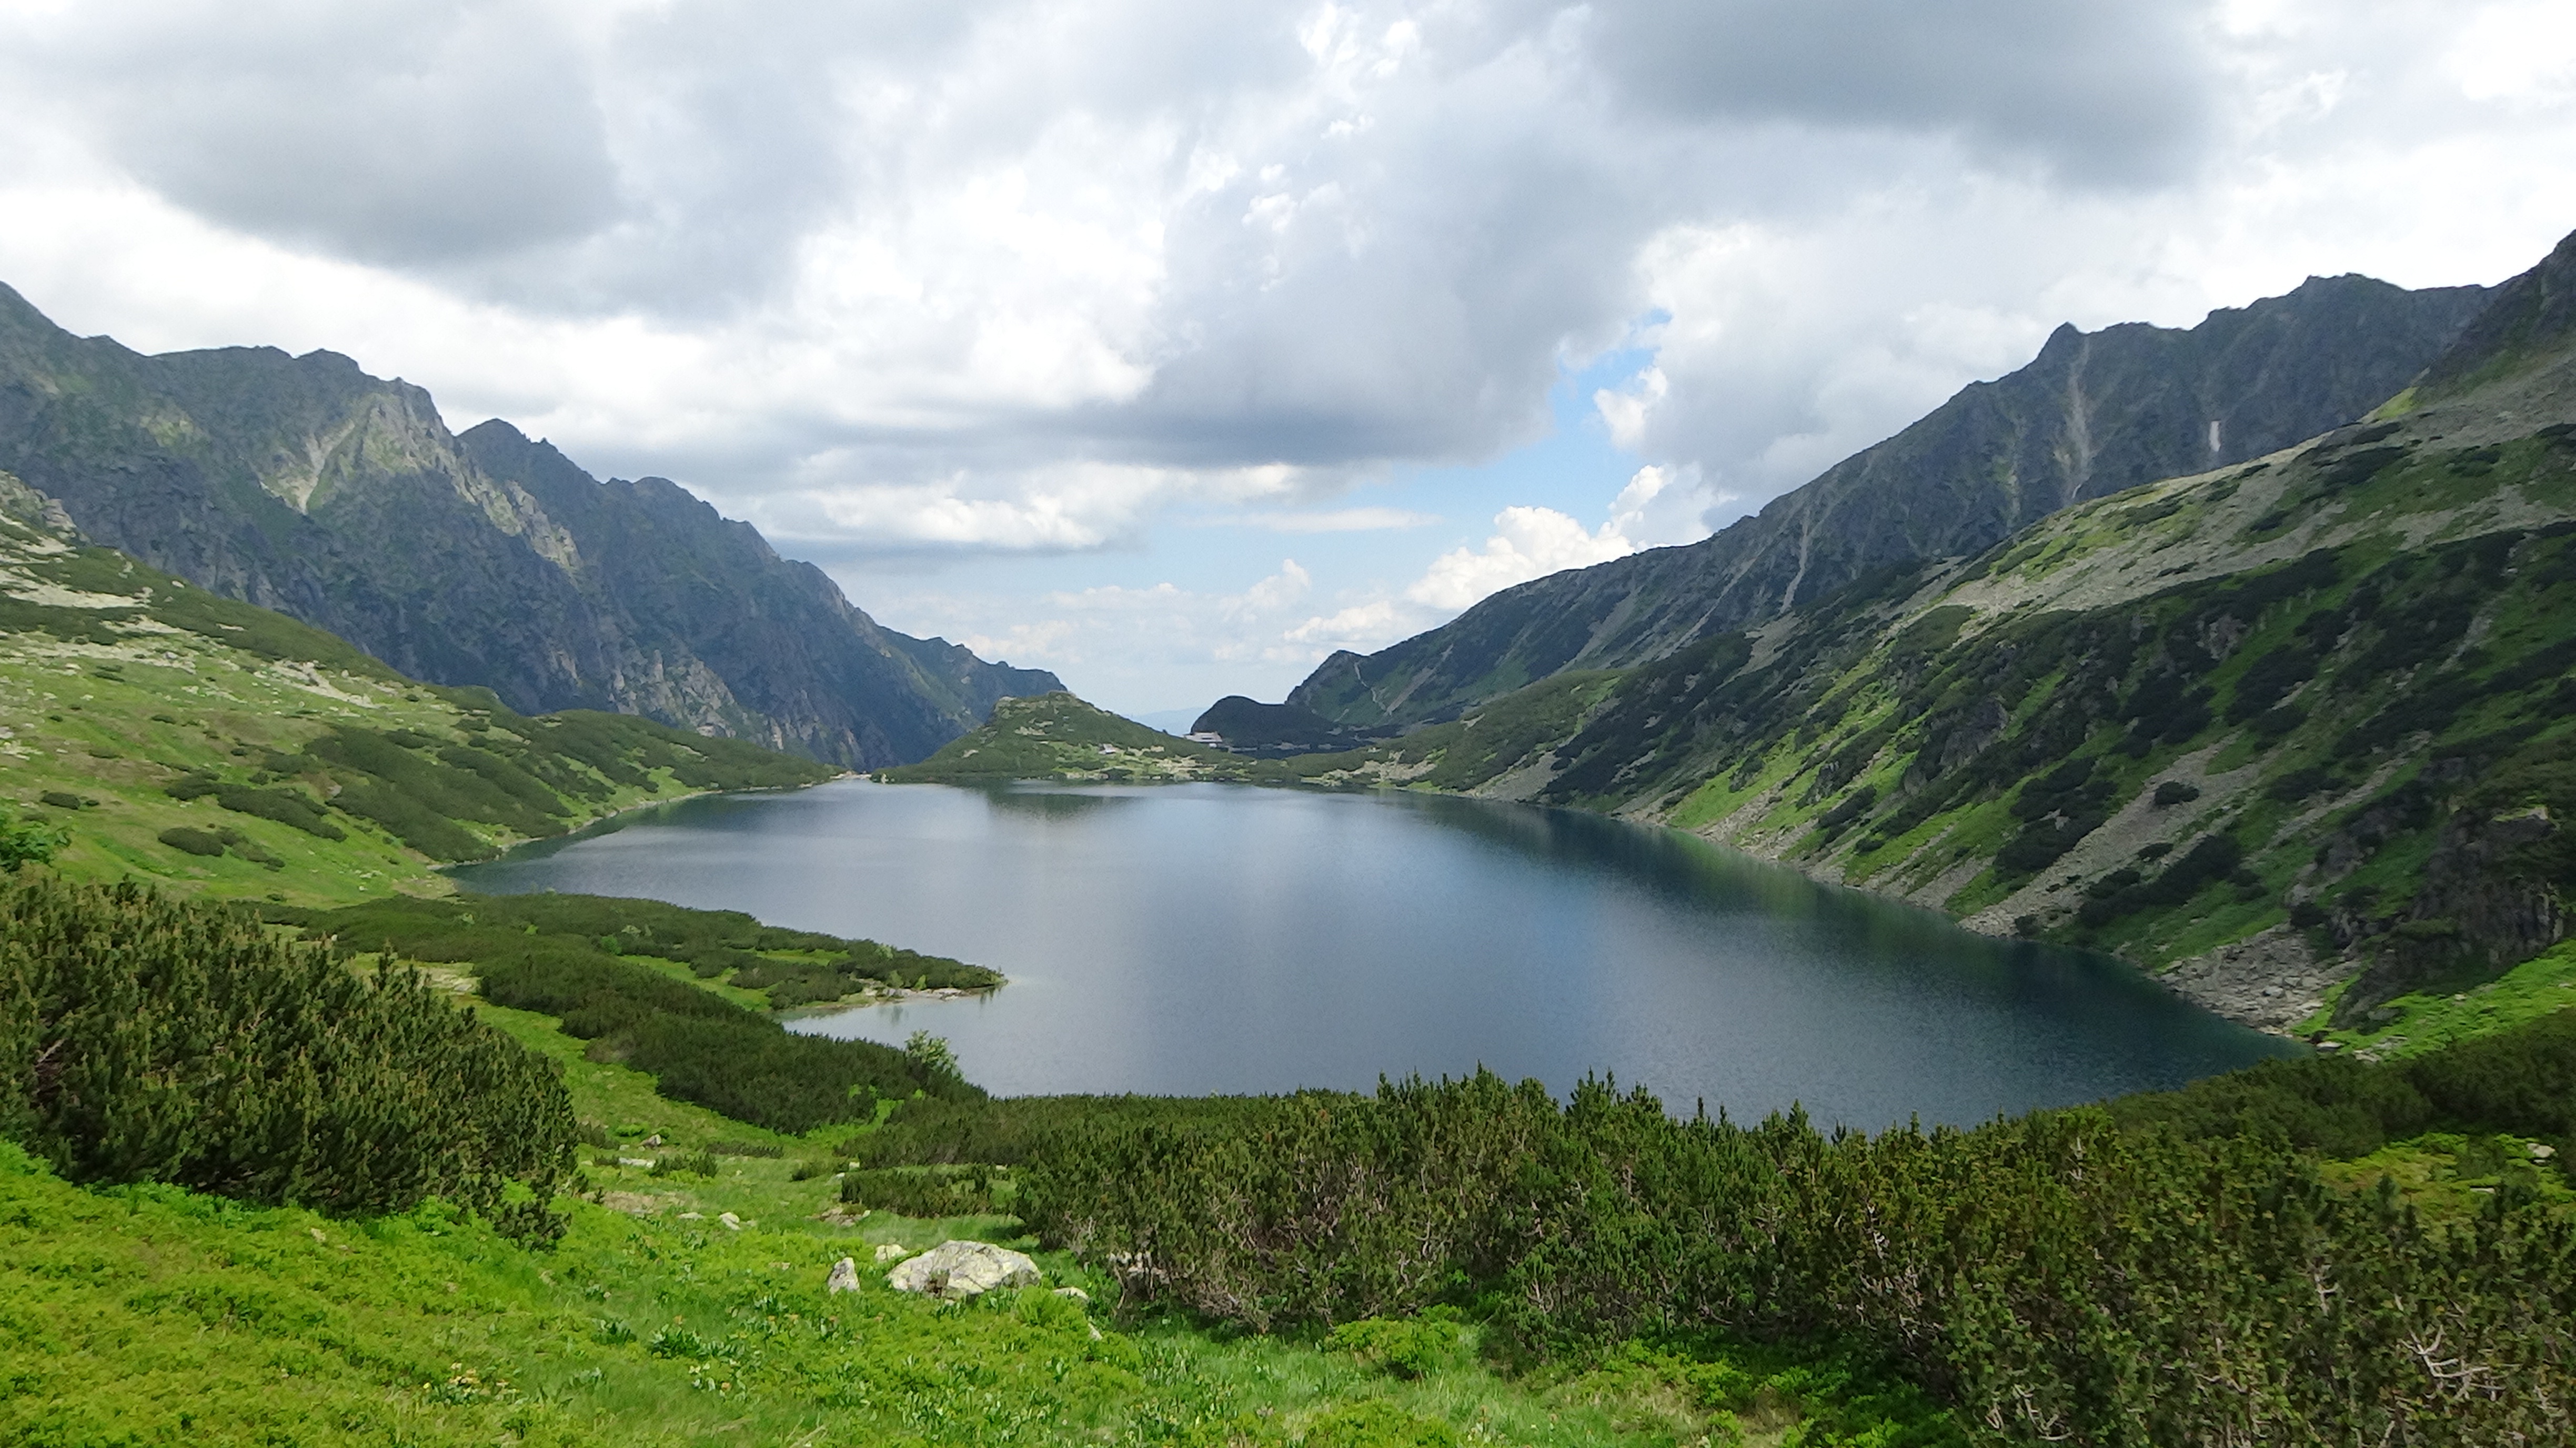
landscape, nature, mountain, lake, valley, mountain range, fjord, reservoir, tourism, highland, mountains, alps, poland, plateau, fell, loch, tatry, landform, tarn, the high tatras, valley of five ponds, mountain pass, geographical feature, mountainous landforms, glacial landform